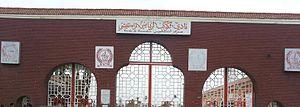
Centre de formation Kacm
Le Kawkab Athlétique Club de Marrakech, plus couramment abrégé en Kawkab Marrakech, est un club marocain de football fondé en 1947 et basé dans la ville de Marrakech.